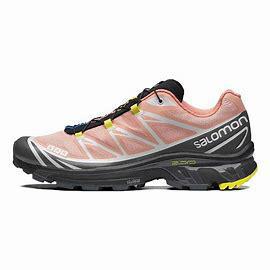
Brand: Salomon
Model: XT